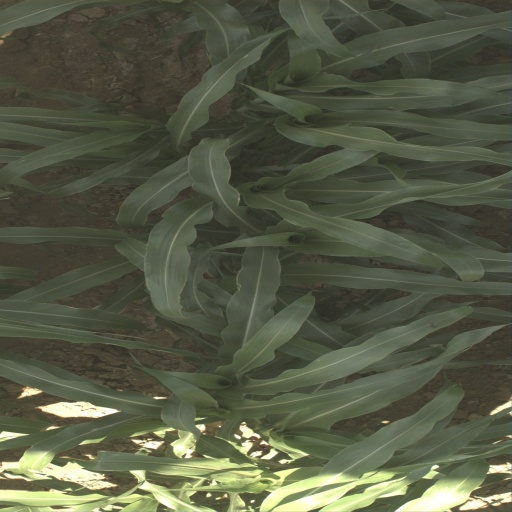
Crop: sorghum